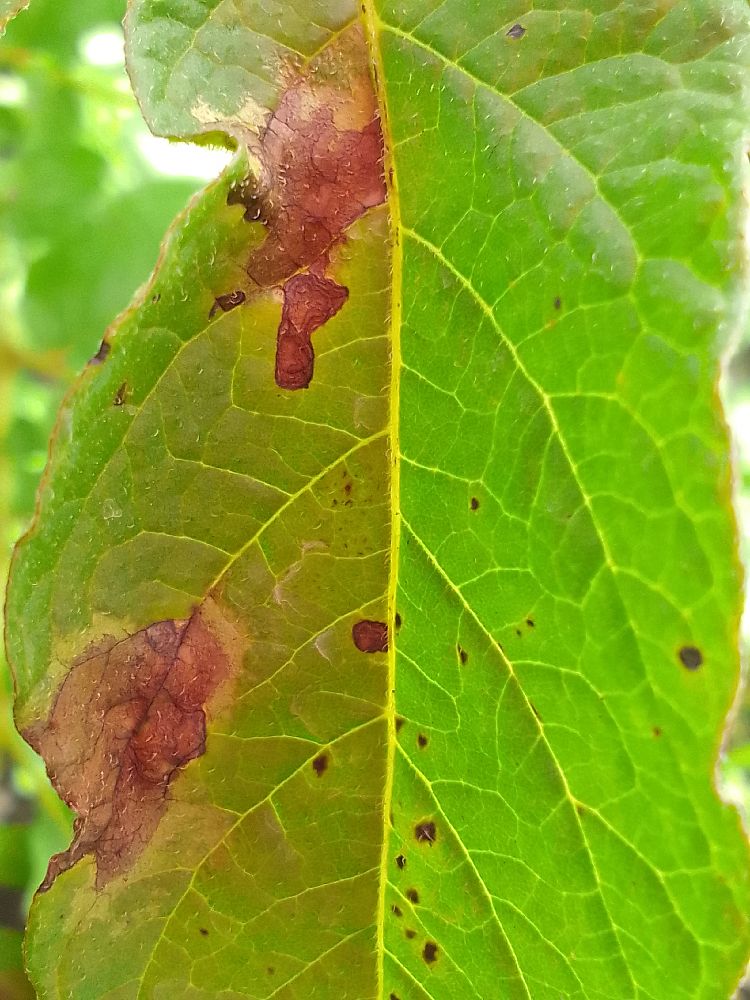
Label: Late blight